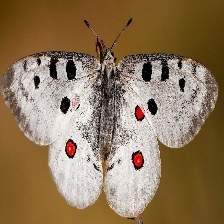
Species: APPOLLO